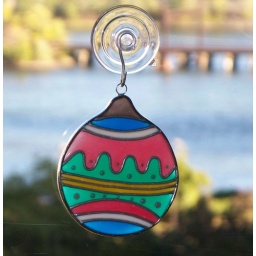
Decorate your Window with a colorful sun catcher. Made with translucent liquid clay over glass, with a silver metal frame.